Jože Brodnik

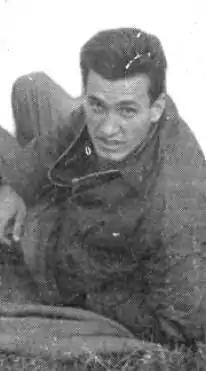
Jože Brodnik

Jože Brodnik (born 26 April 1936 in Šmarje pri Jelšah) is a Slovenian retired decathlete who competed in the 1960 Summer Olympics representing Yugoslavia.